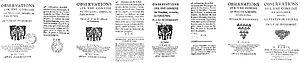
Les Observations sur une comédie de Molière intitulée Le Festin de Pierre sont un pamphlet publié en avril ou mai 1665 par le libraire parisien Nicolas Pépingué, qui attaque violemment Le Festin de Pierre, Le Tartuffe et leur auteur, accusé d'avoir « fait monter sur le théâtre », le libertinage, l'impiété et l'athéisme. L'ouvrage est attribué à un « Sieur de Rochemont », pseudonyme d'un personnage peut-être fictif, dont on ignore aujourd'hui encore l'identité réelle.